Question: Please indicate a possible affordance area of baseball bat that can be used for holding
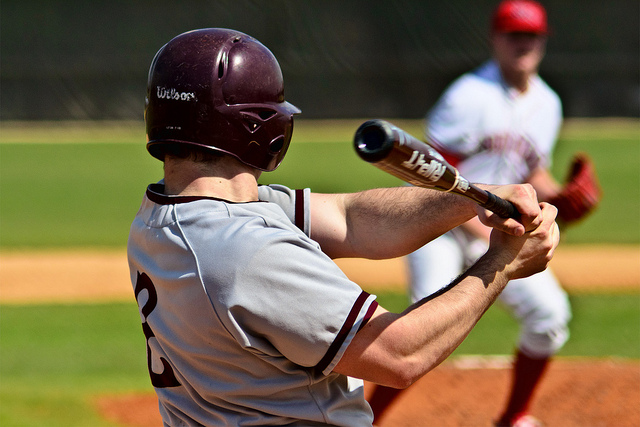
Answer: [468.5, 168.5, 578.5, 279.5]